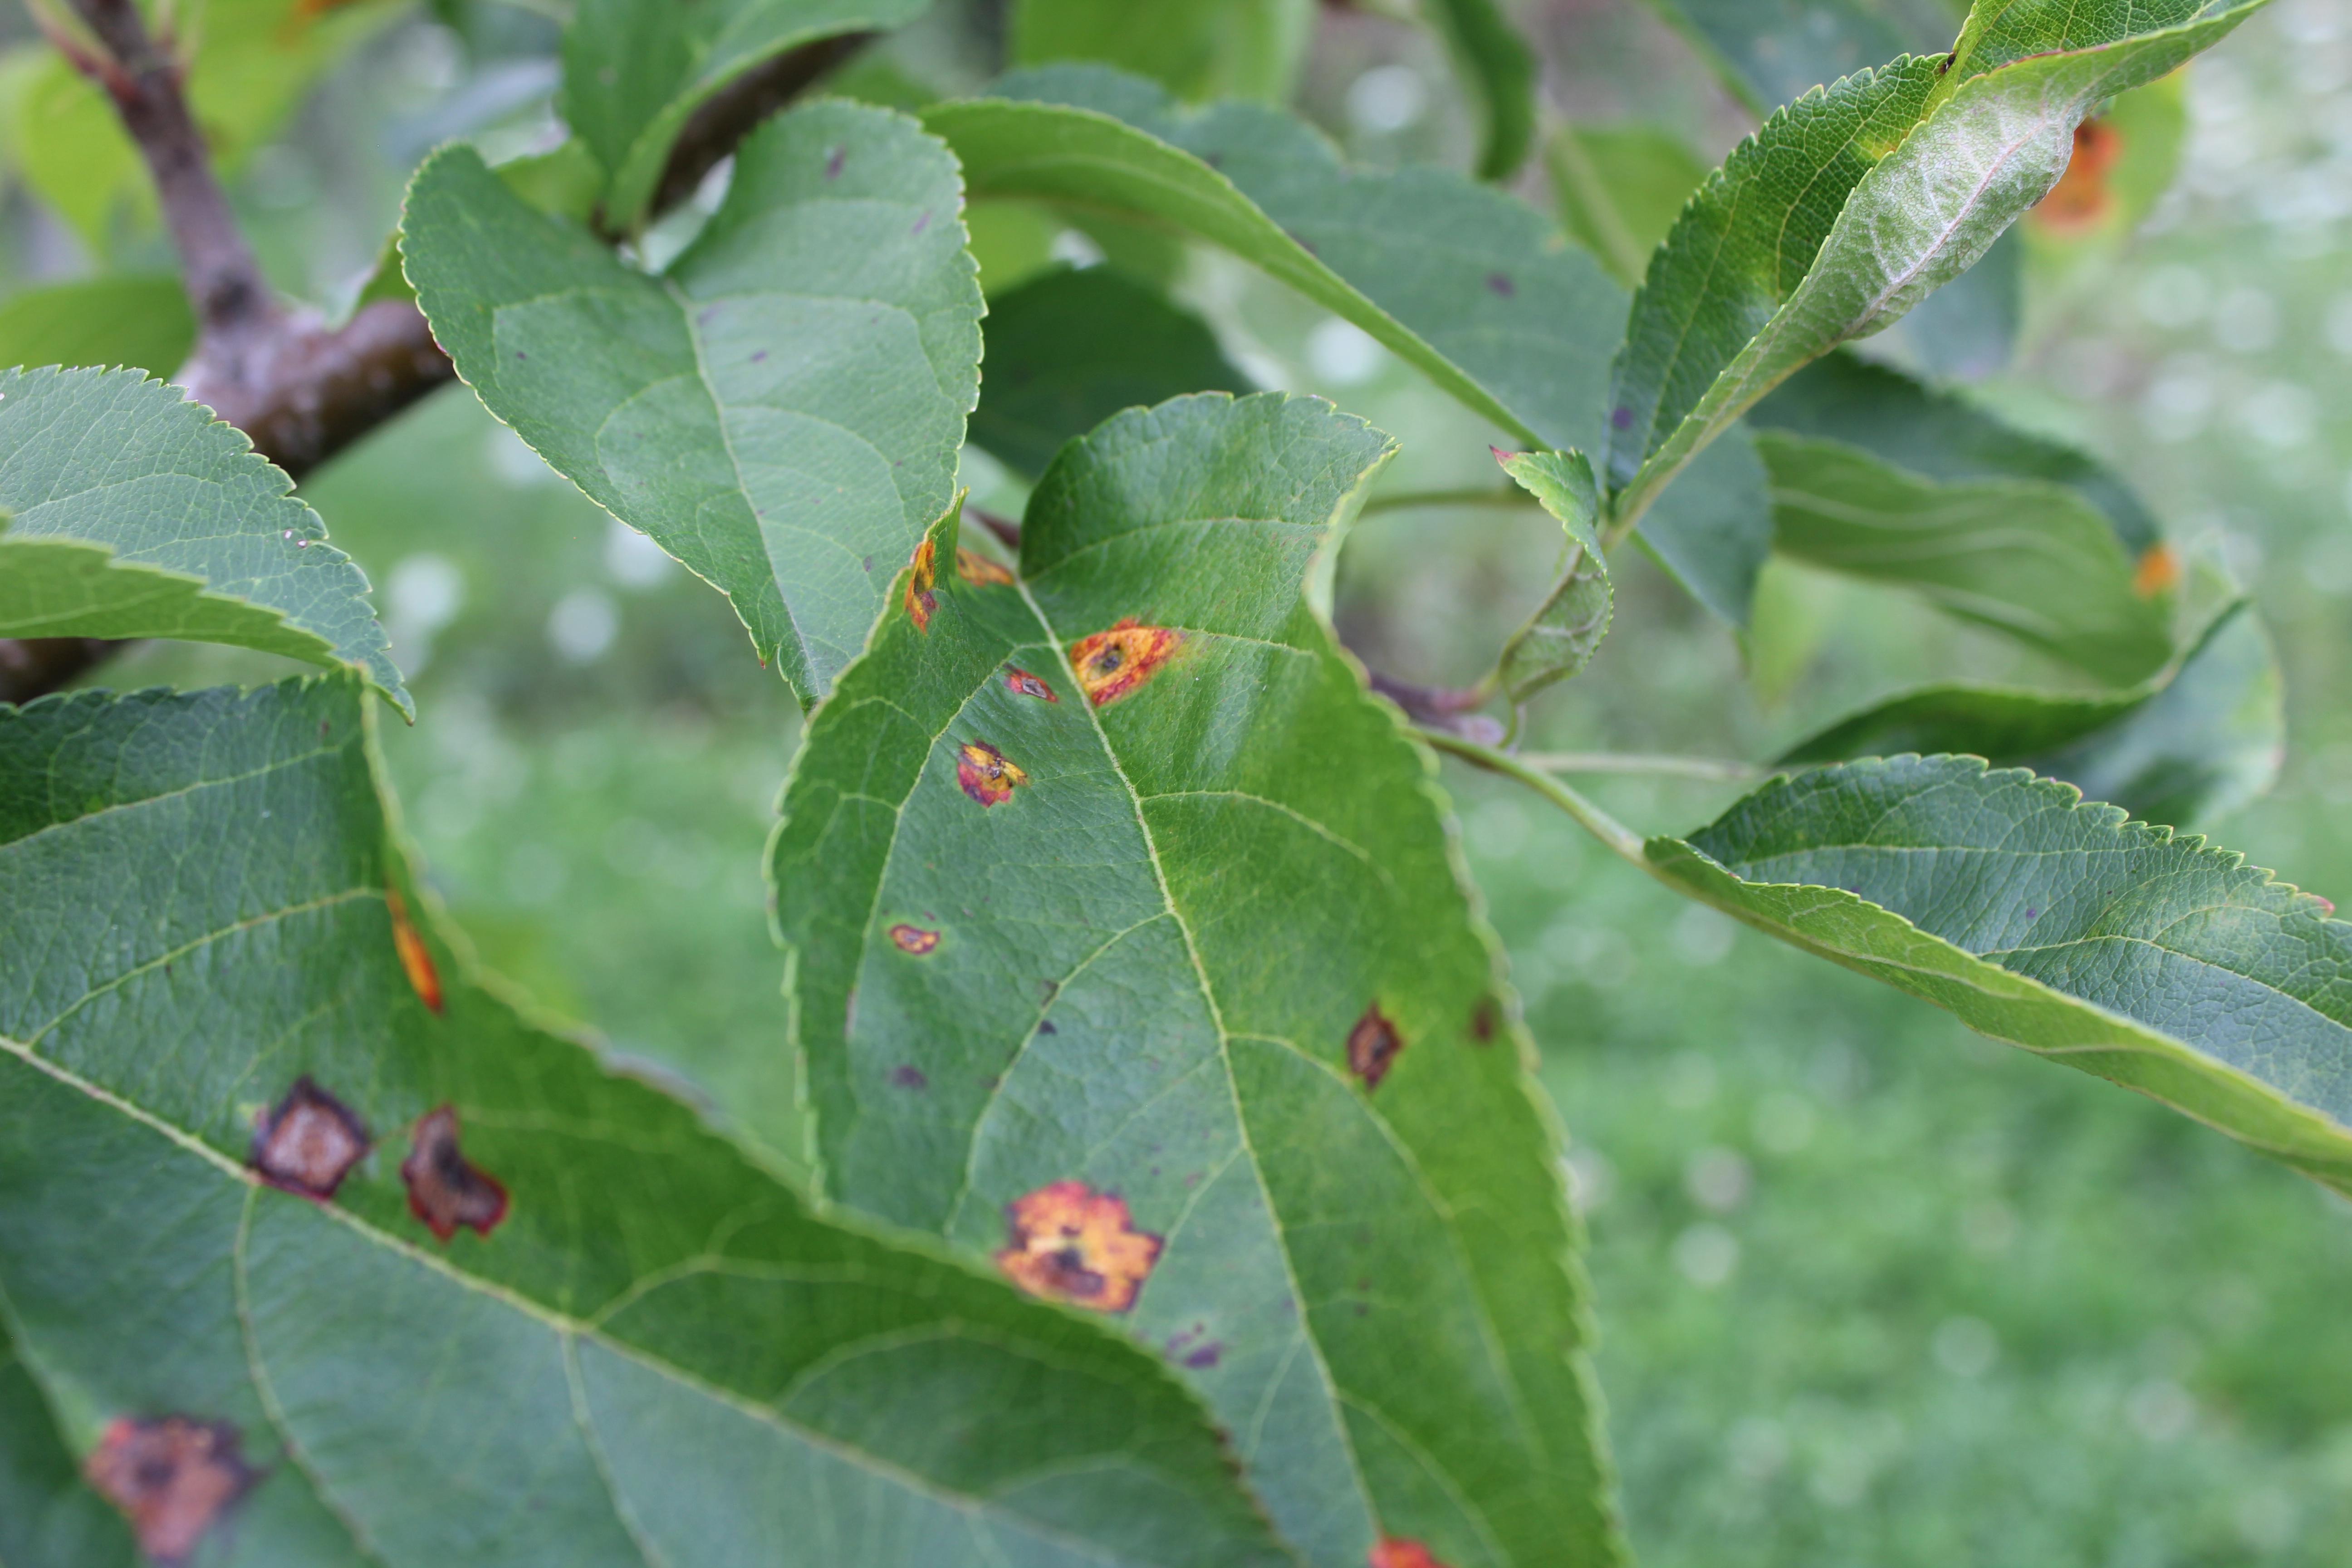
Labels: rust